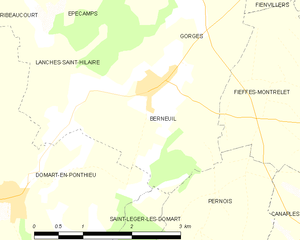
Carte des communes françaises Berneuil